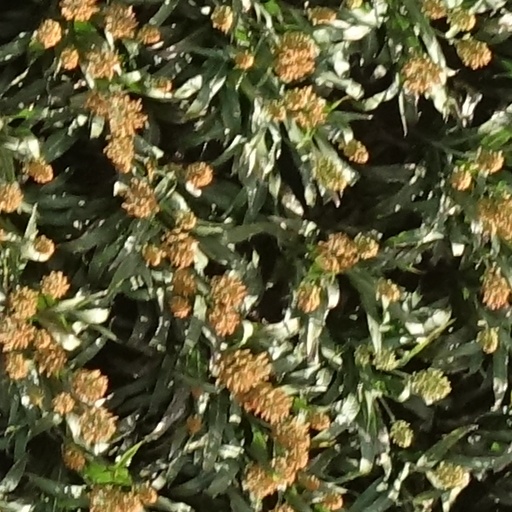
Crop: sorghum